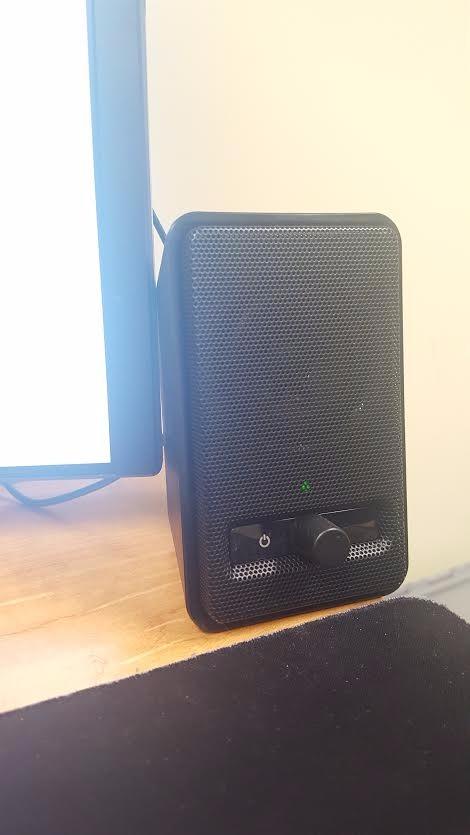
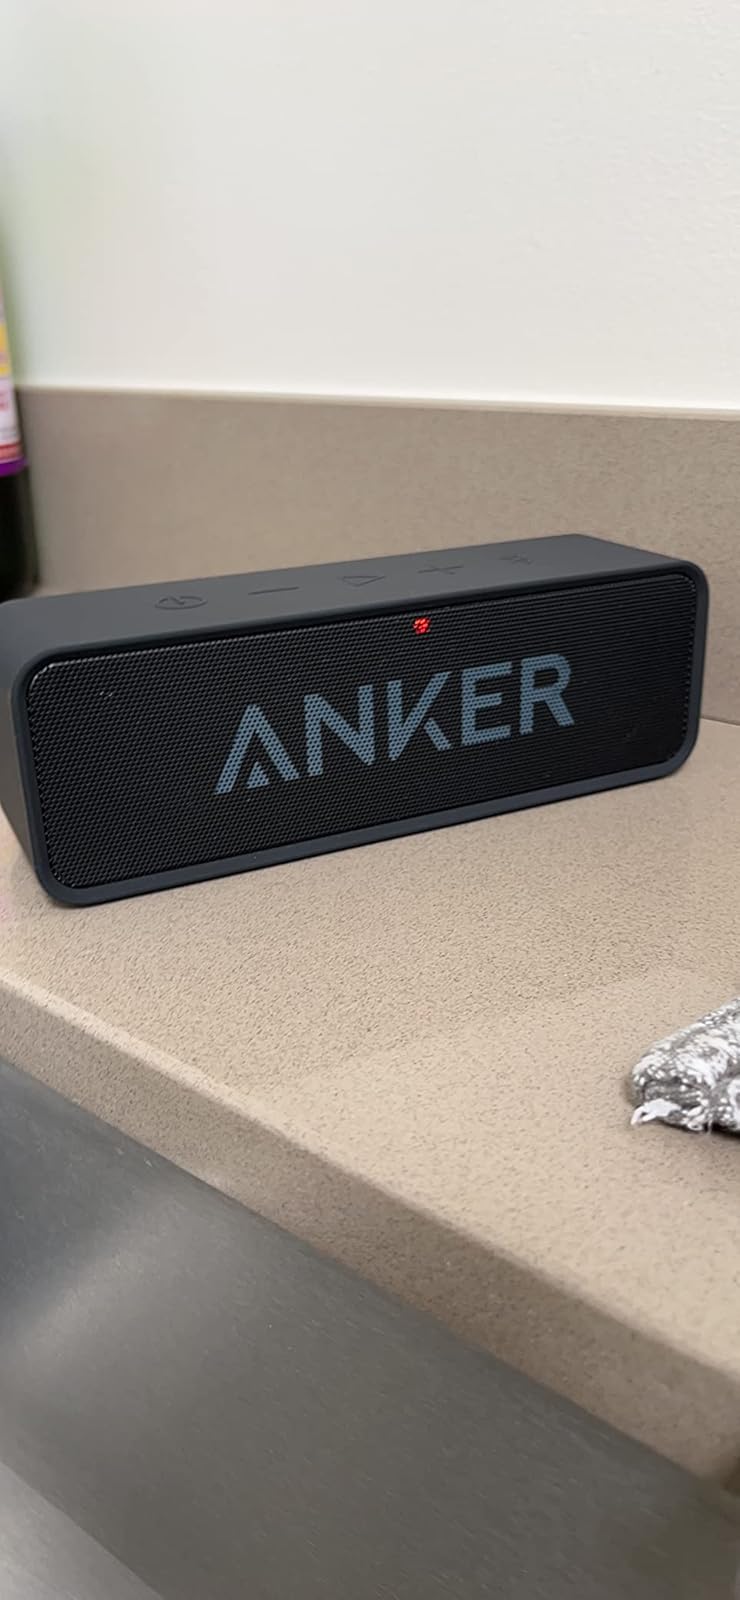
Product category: speaker
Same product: no